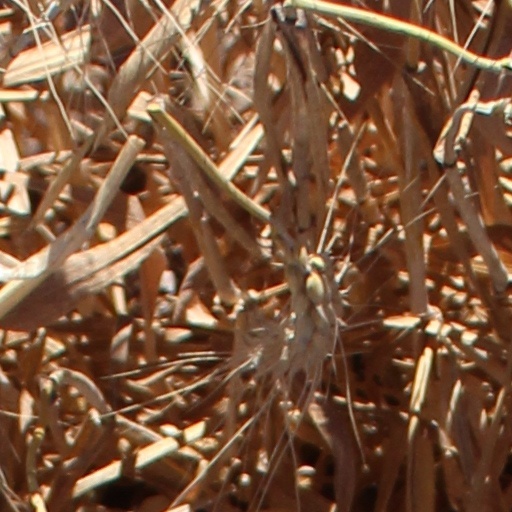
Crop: wheat